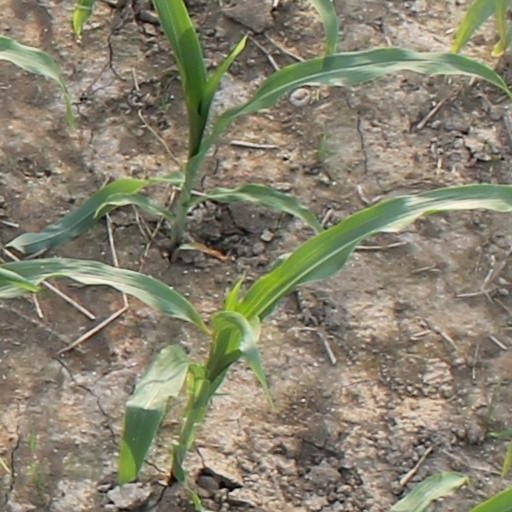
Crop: maize; corn